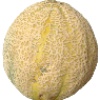
Label: Cantaloupe 2